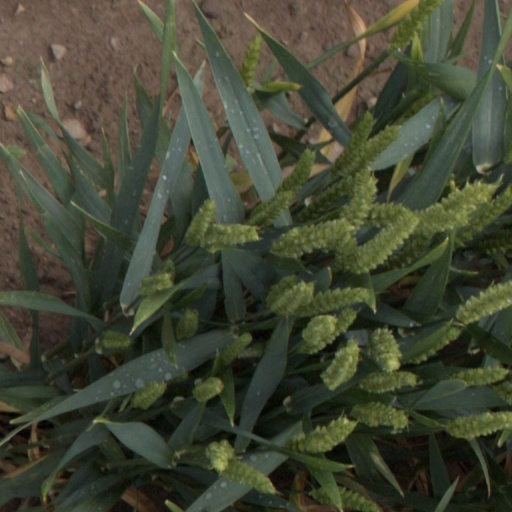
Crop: wheat